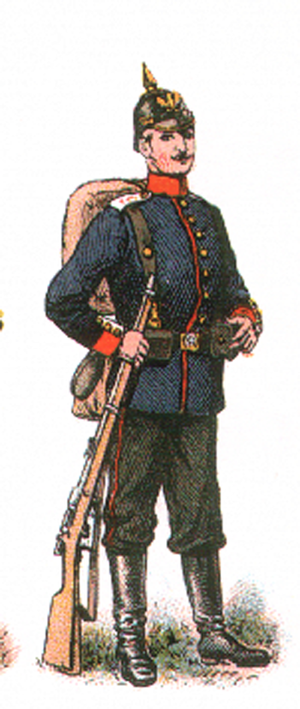
L’ordre de bataille de l'armée allemande en 1914 fournit l'organisation de la Deutsches Heer juste après sa mobilisation et sa concentration. Cet ordre de bataille est très proche de celle de son adversaire français : les forces sont structurées en un petit nombre d'armées, chacune subdivisée en corps d'armée composé de deux à trois divisions.